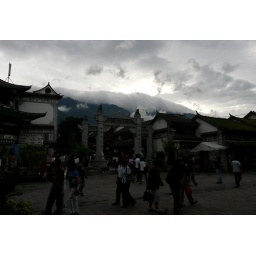
nightlife in the old town of Dali, while the big friendly clouds of Zhonghe Si come down from the mountains